To All the Boys I've Loved Before (film)

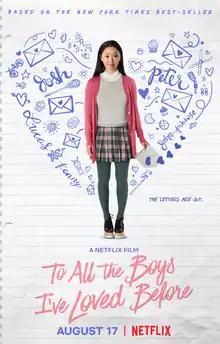
Official release poster

To All the Boys I've Loved Before is a 2018 American teen romantic comedy film directed by Susan Johnson and written by Sofia Alvarez. The film stars Lana Condor, Noah Centineo, Janel Parrish, Anna Cathcart, Madeleine Arthur, Emilija Baranac, Israel Broussard and John Corbett. The movie is based on Jenny Han's 2014 novel of the same name, and was released by Netflix on August 17, 2018. It received positive reviews from critics, who praised the cast.